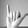
ASL letter: Y